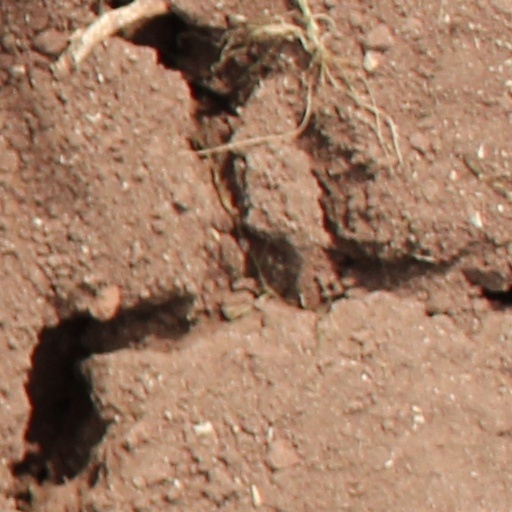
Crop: wheat